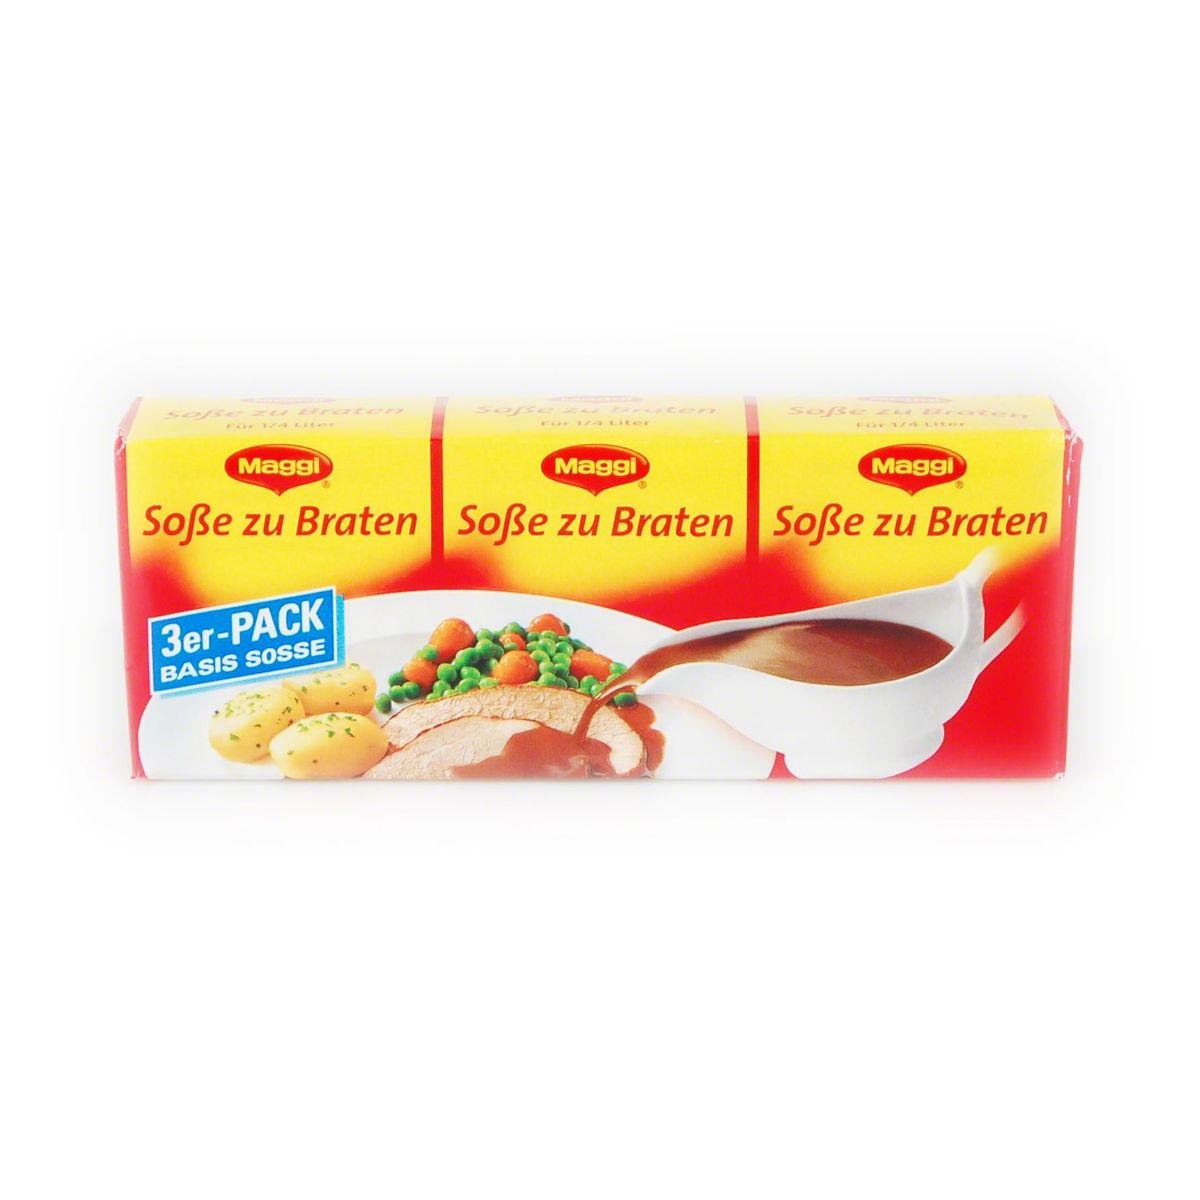
Maggi Sobe zu Braten 3 x 1/4 Liter
Category: Grocery
Sobe zu braten, 3 pack. Product of Germany.
Features: Sobe zu braten, 3 pack. Product of Germany.